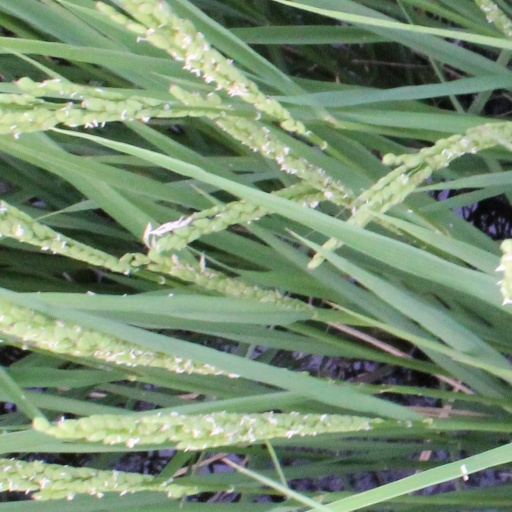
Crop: rice